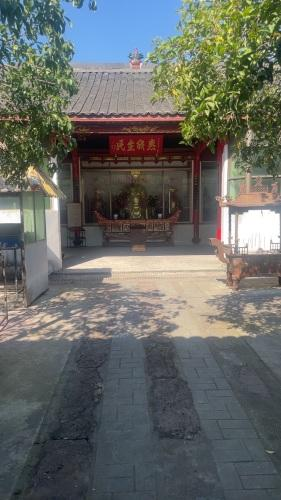
地标名称：长城古寺
所在城市：金华市·义乌市